Lord Charles Beresford

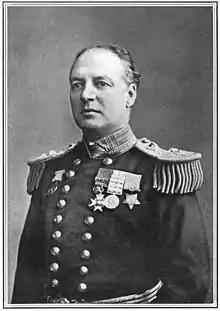
Beresford in dress uniform, late 1880s.

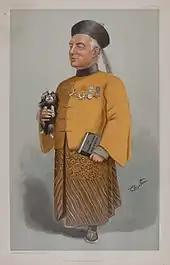
Bersford caricatured by Cloister for "Vanity Fair", 1899

In 1885 he was again elected to Parliament, this time as MP for Marylebone East, and re-elected at the 1886 general election. Beresford constantly pushed for greater expenditure on the navy, resigning his seat in protest on this issue in 1889. Meanwhile, in 1886 he had also become Junior Naval Lord. The Naval Defence Act 1889, which increased naval spending, was passed partly as a result of public pressure resulting from this action.